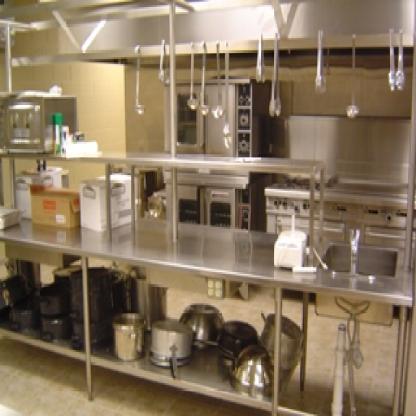
Scene: Indoor